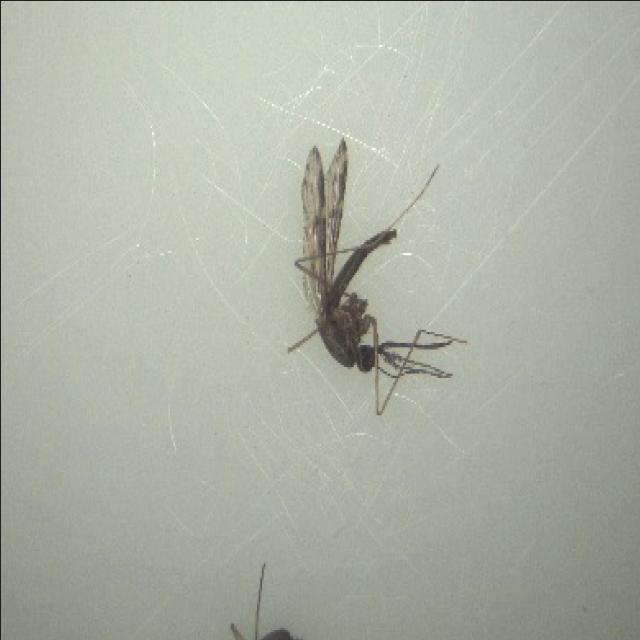
Species: anopheles_sinensis